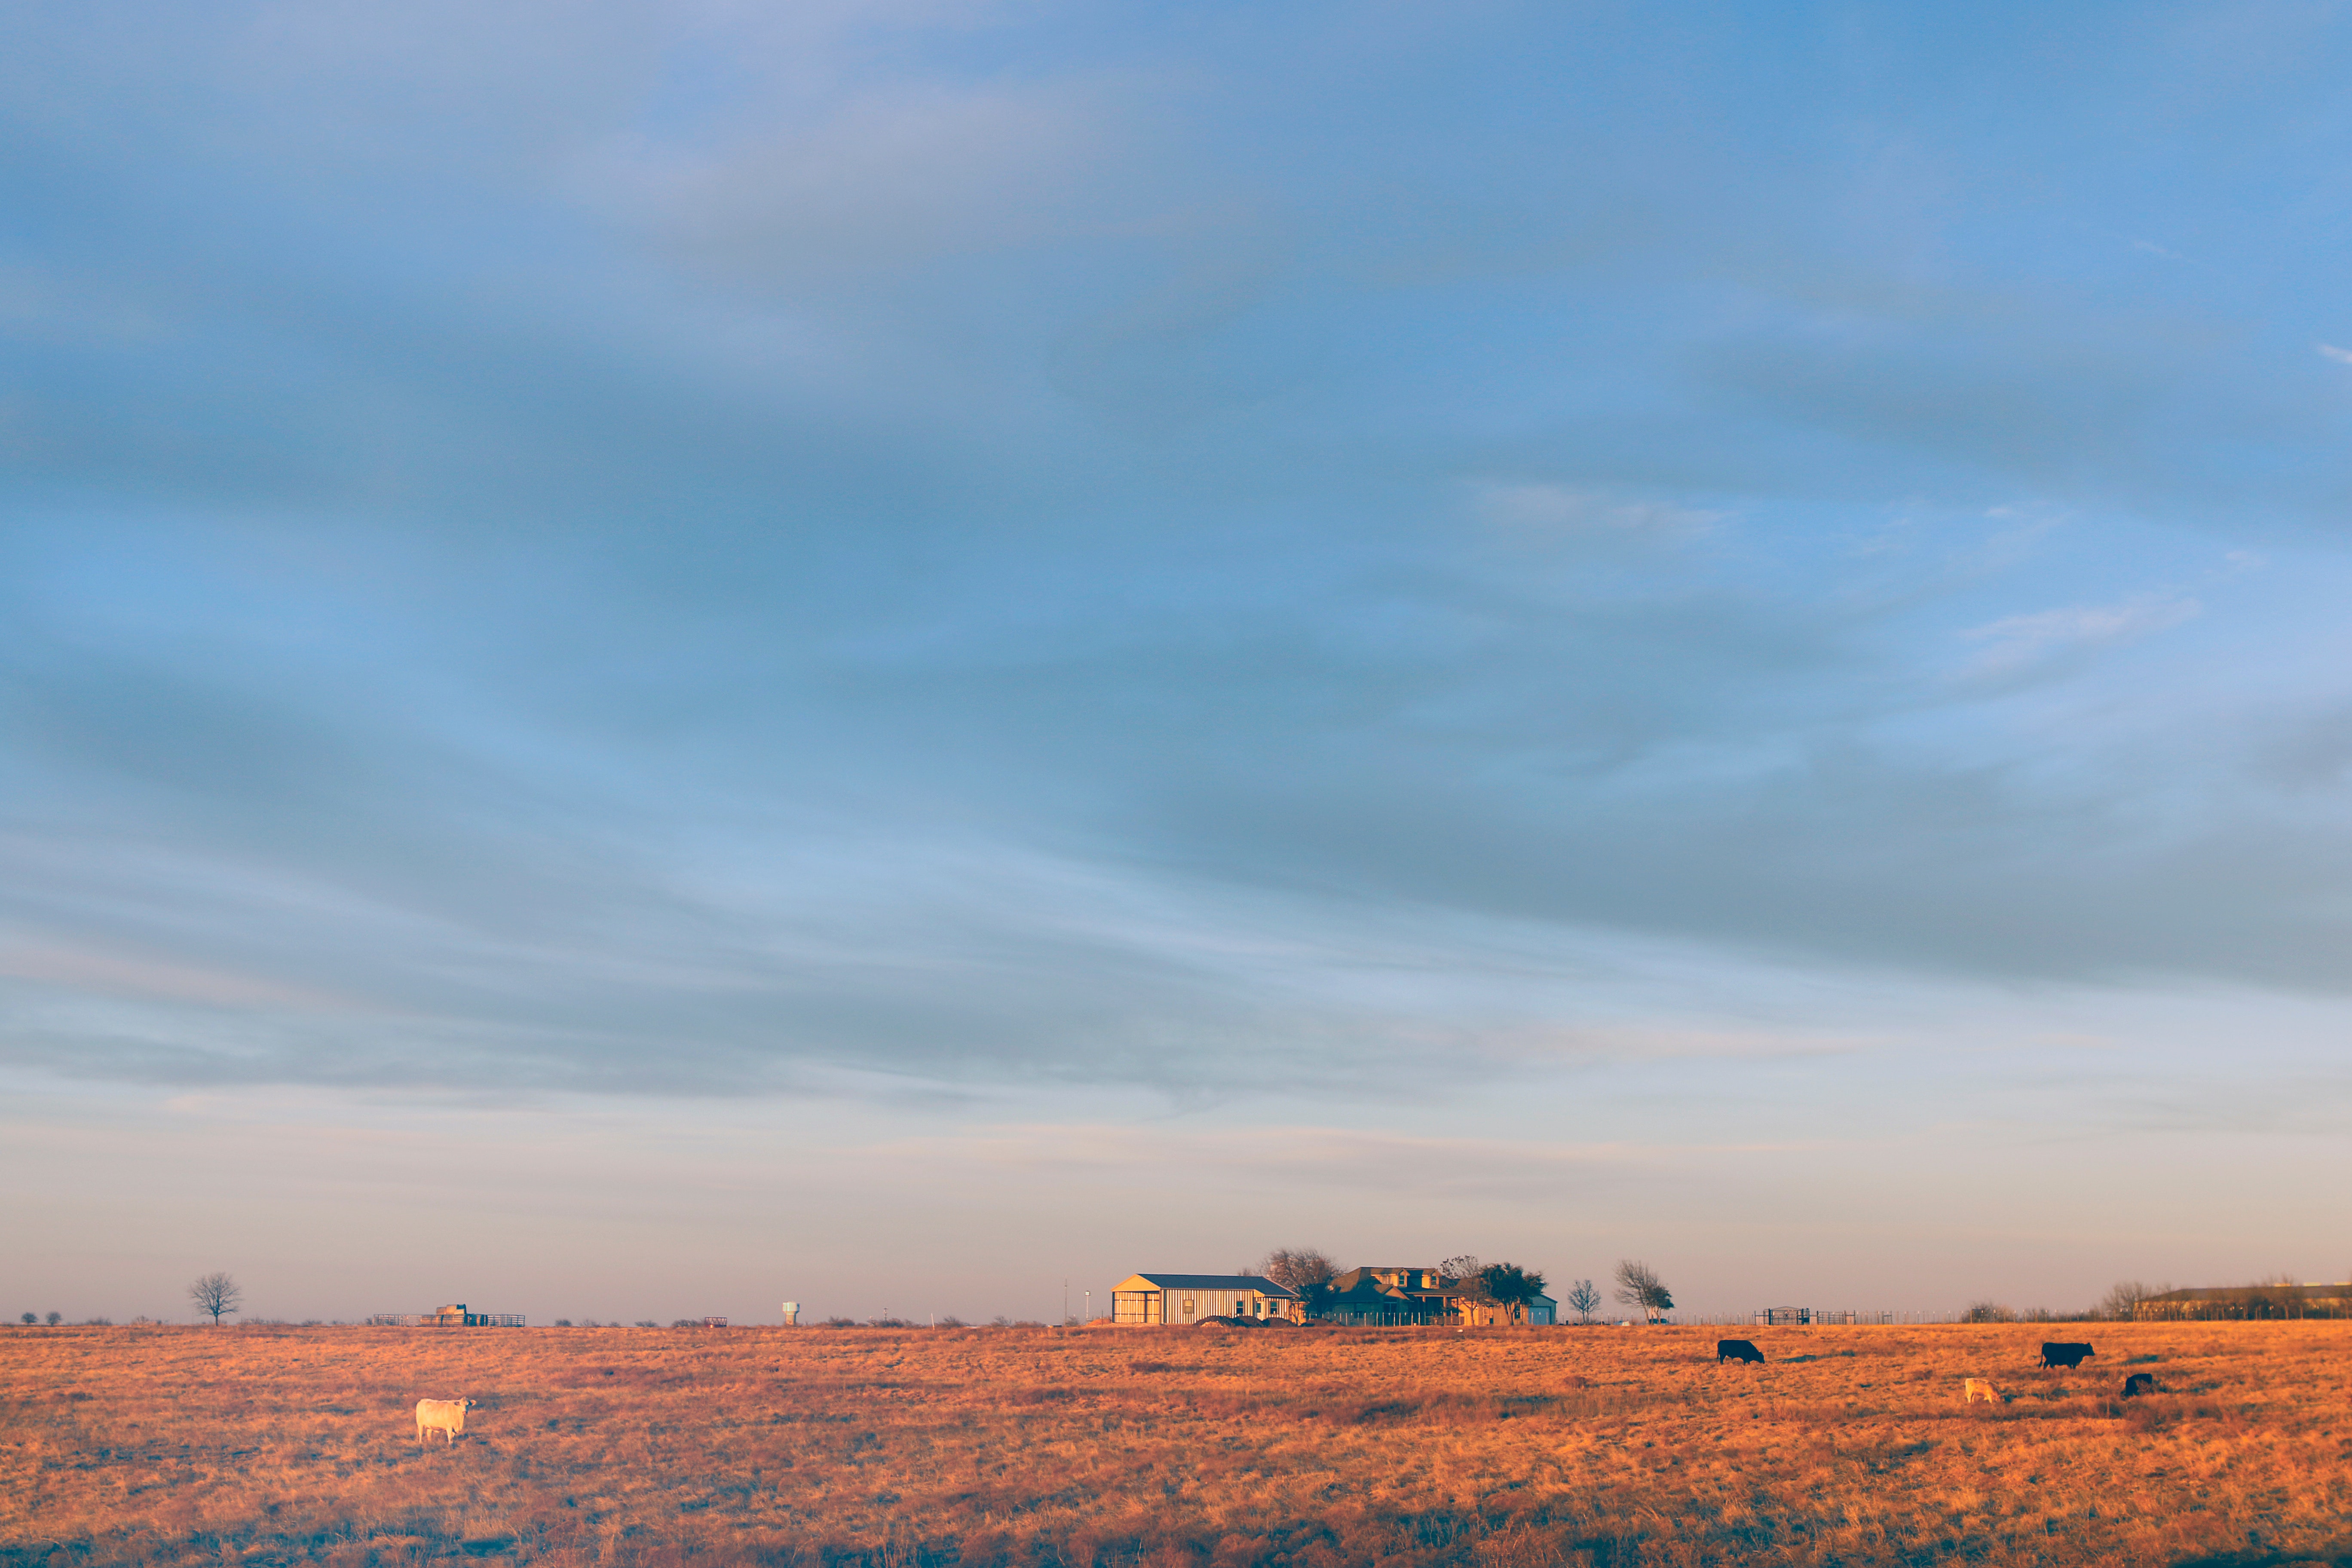
sky, cloud, horizon, plain, blue, steppe, ecoregion, natural landscape, natural environment, prairie, atmospheric phenomenon, grassland, morning, rural area, landscape, atmosphere, savanna, field, evening, road, sea, meteorological phenomenon, farm, ocean, hill, city, pasture